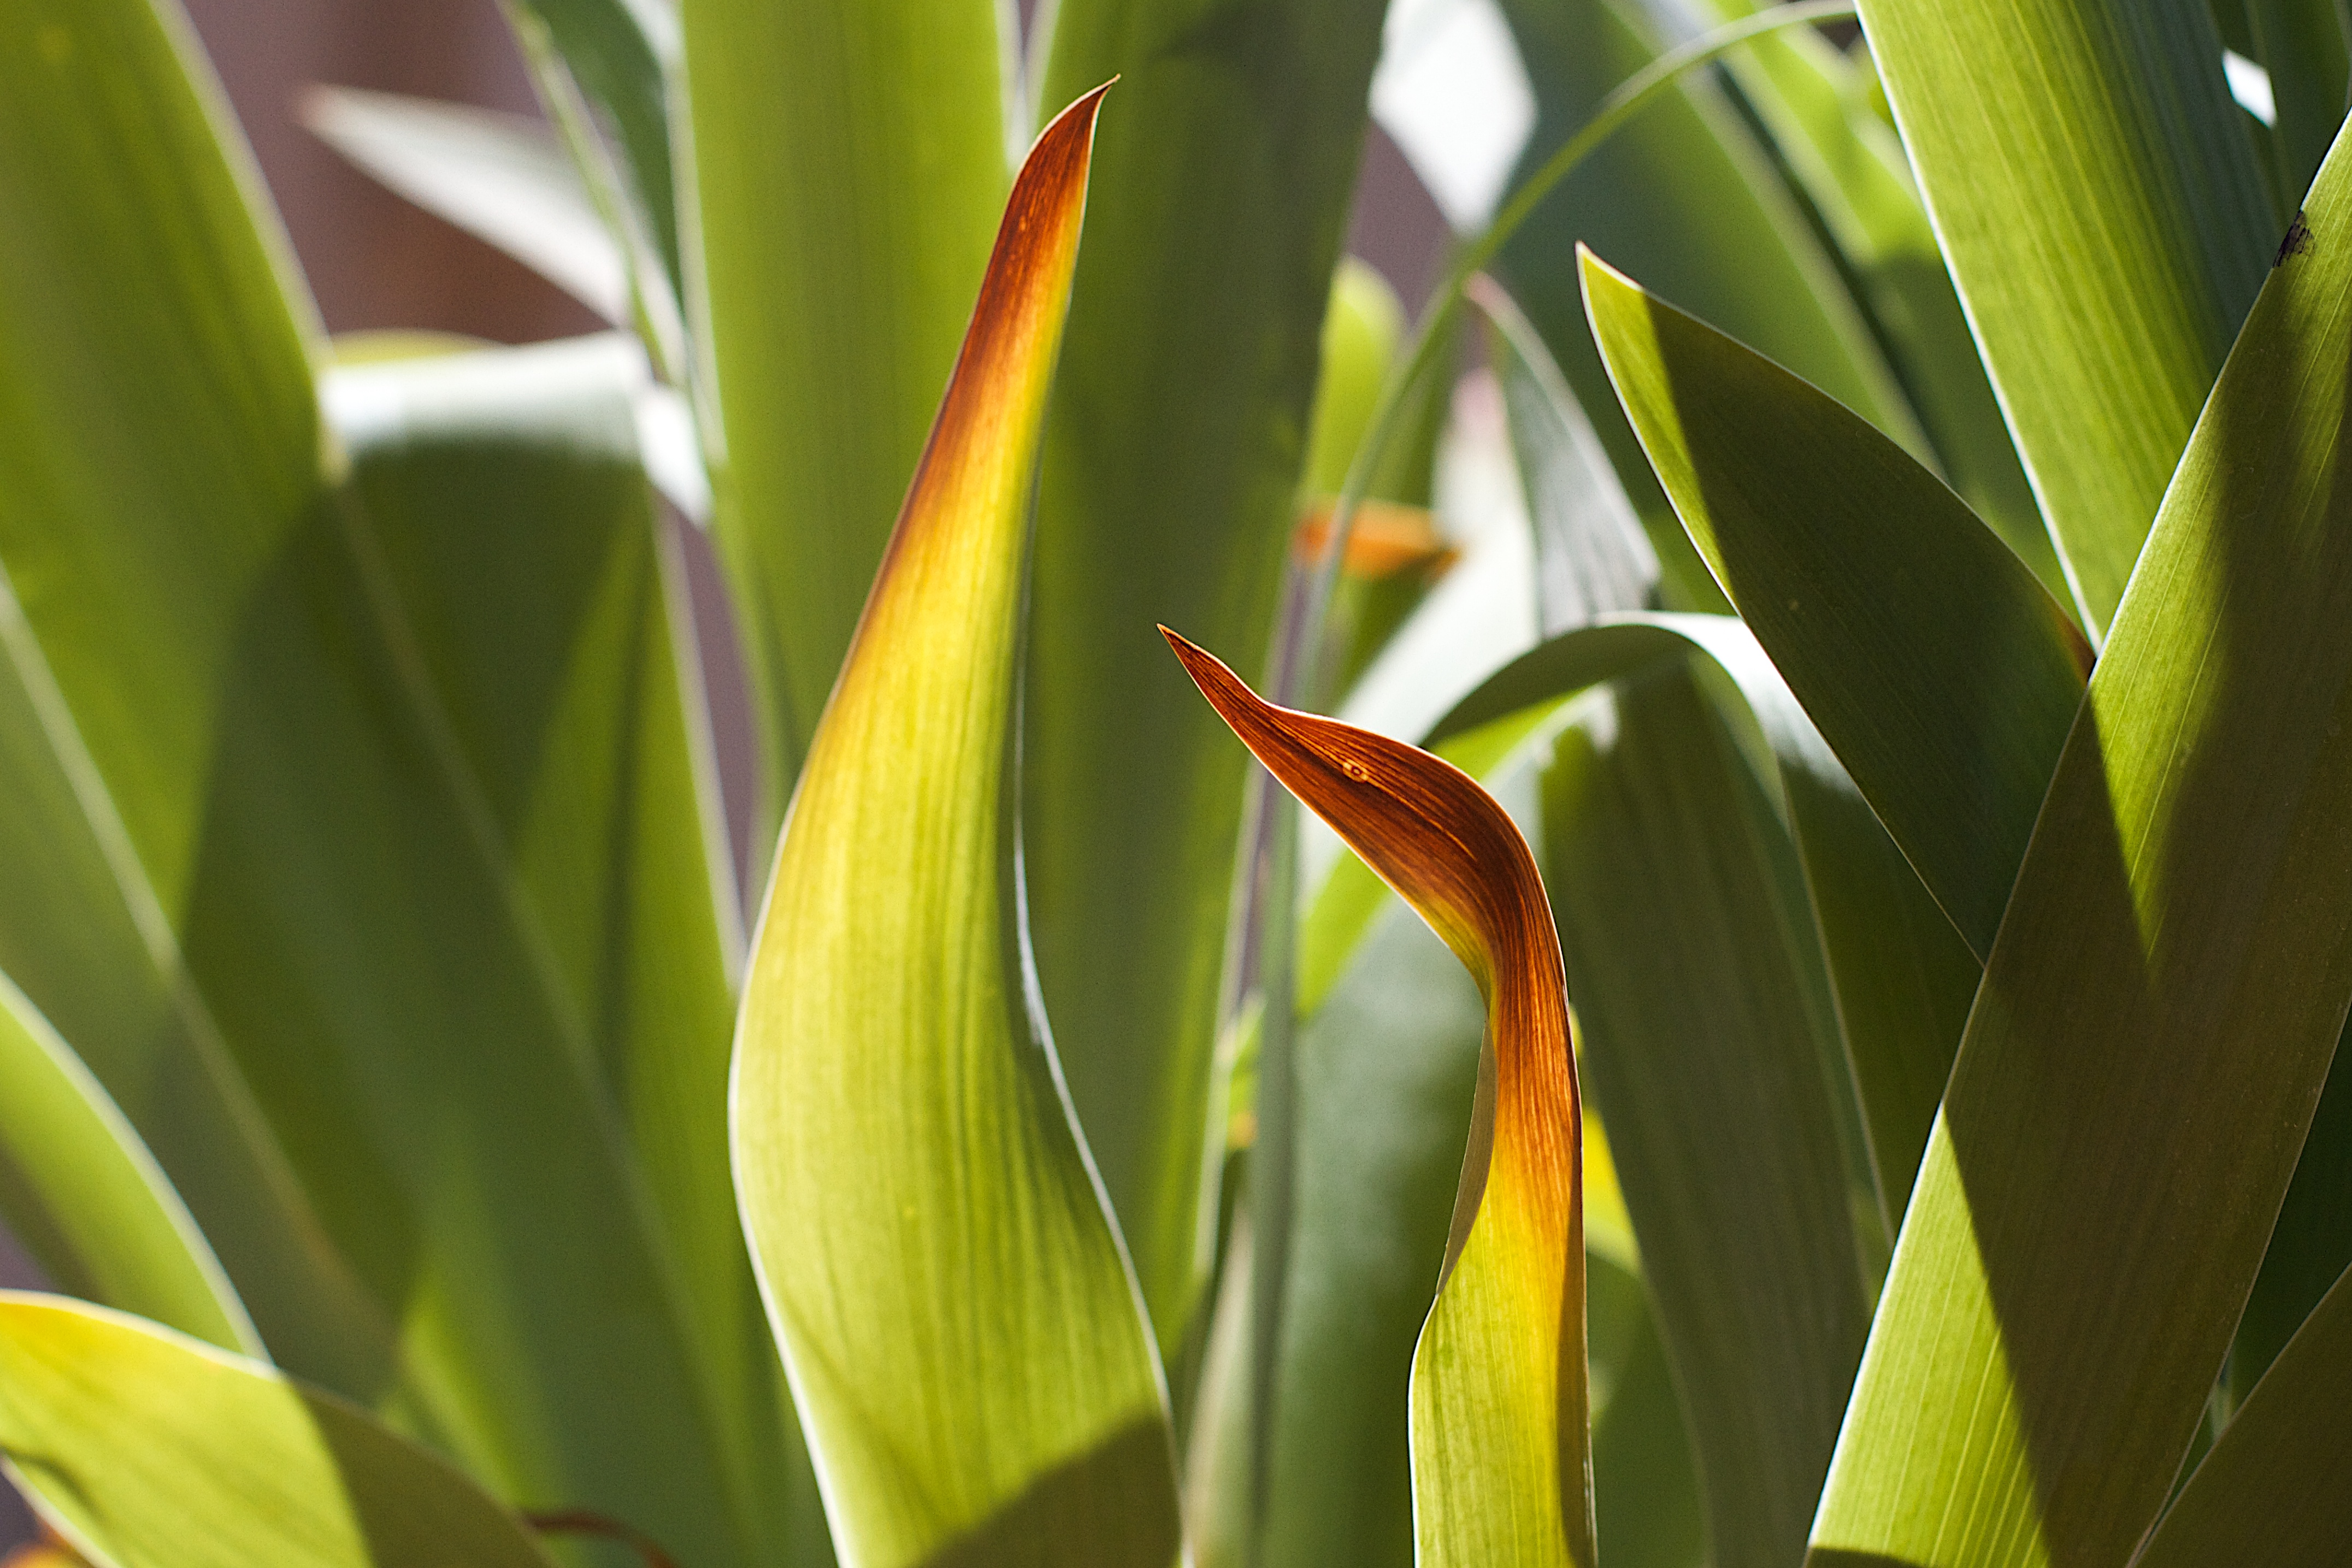
grass, plant, leaf, flower, green, botany, yellow, flora, 2016366, heliconia, macro photography, flowering plant, plant stem, land plant